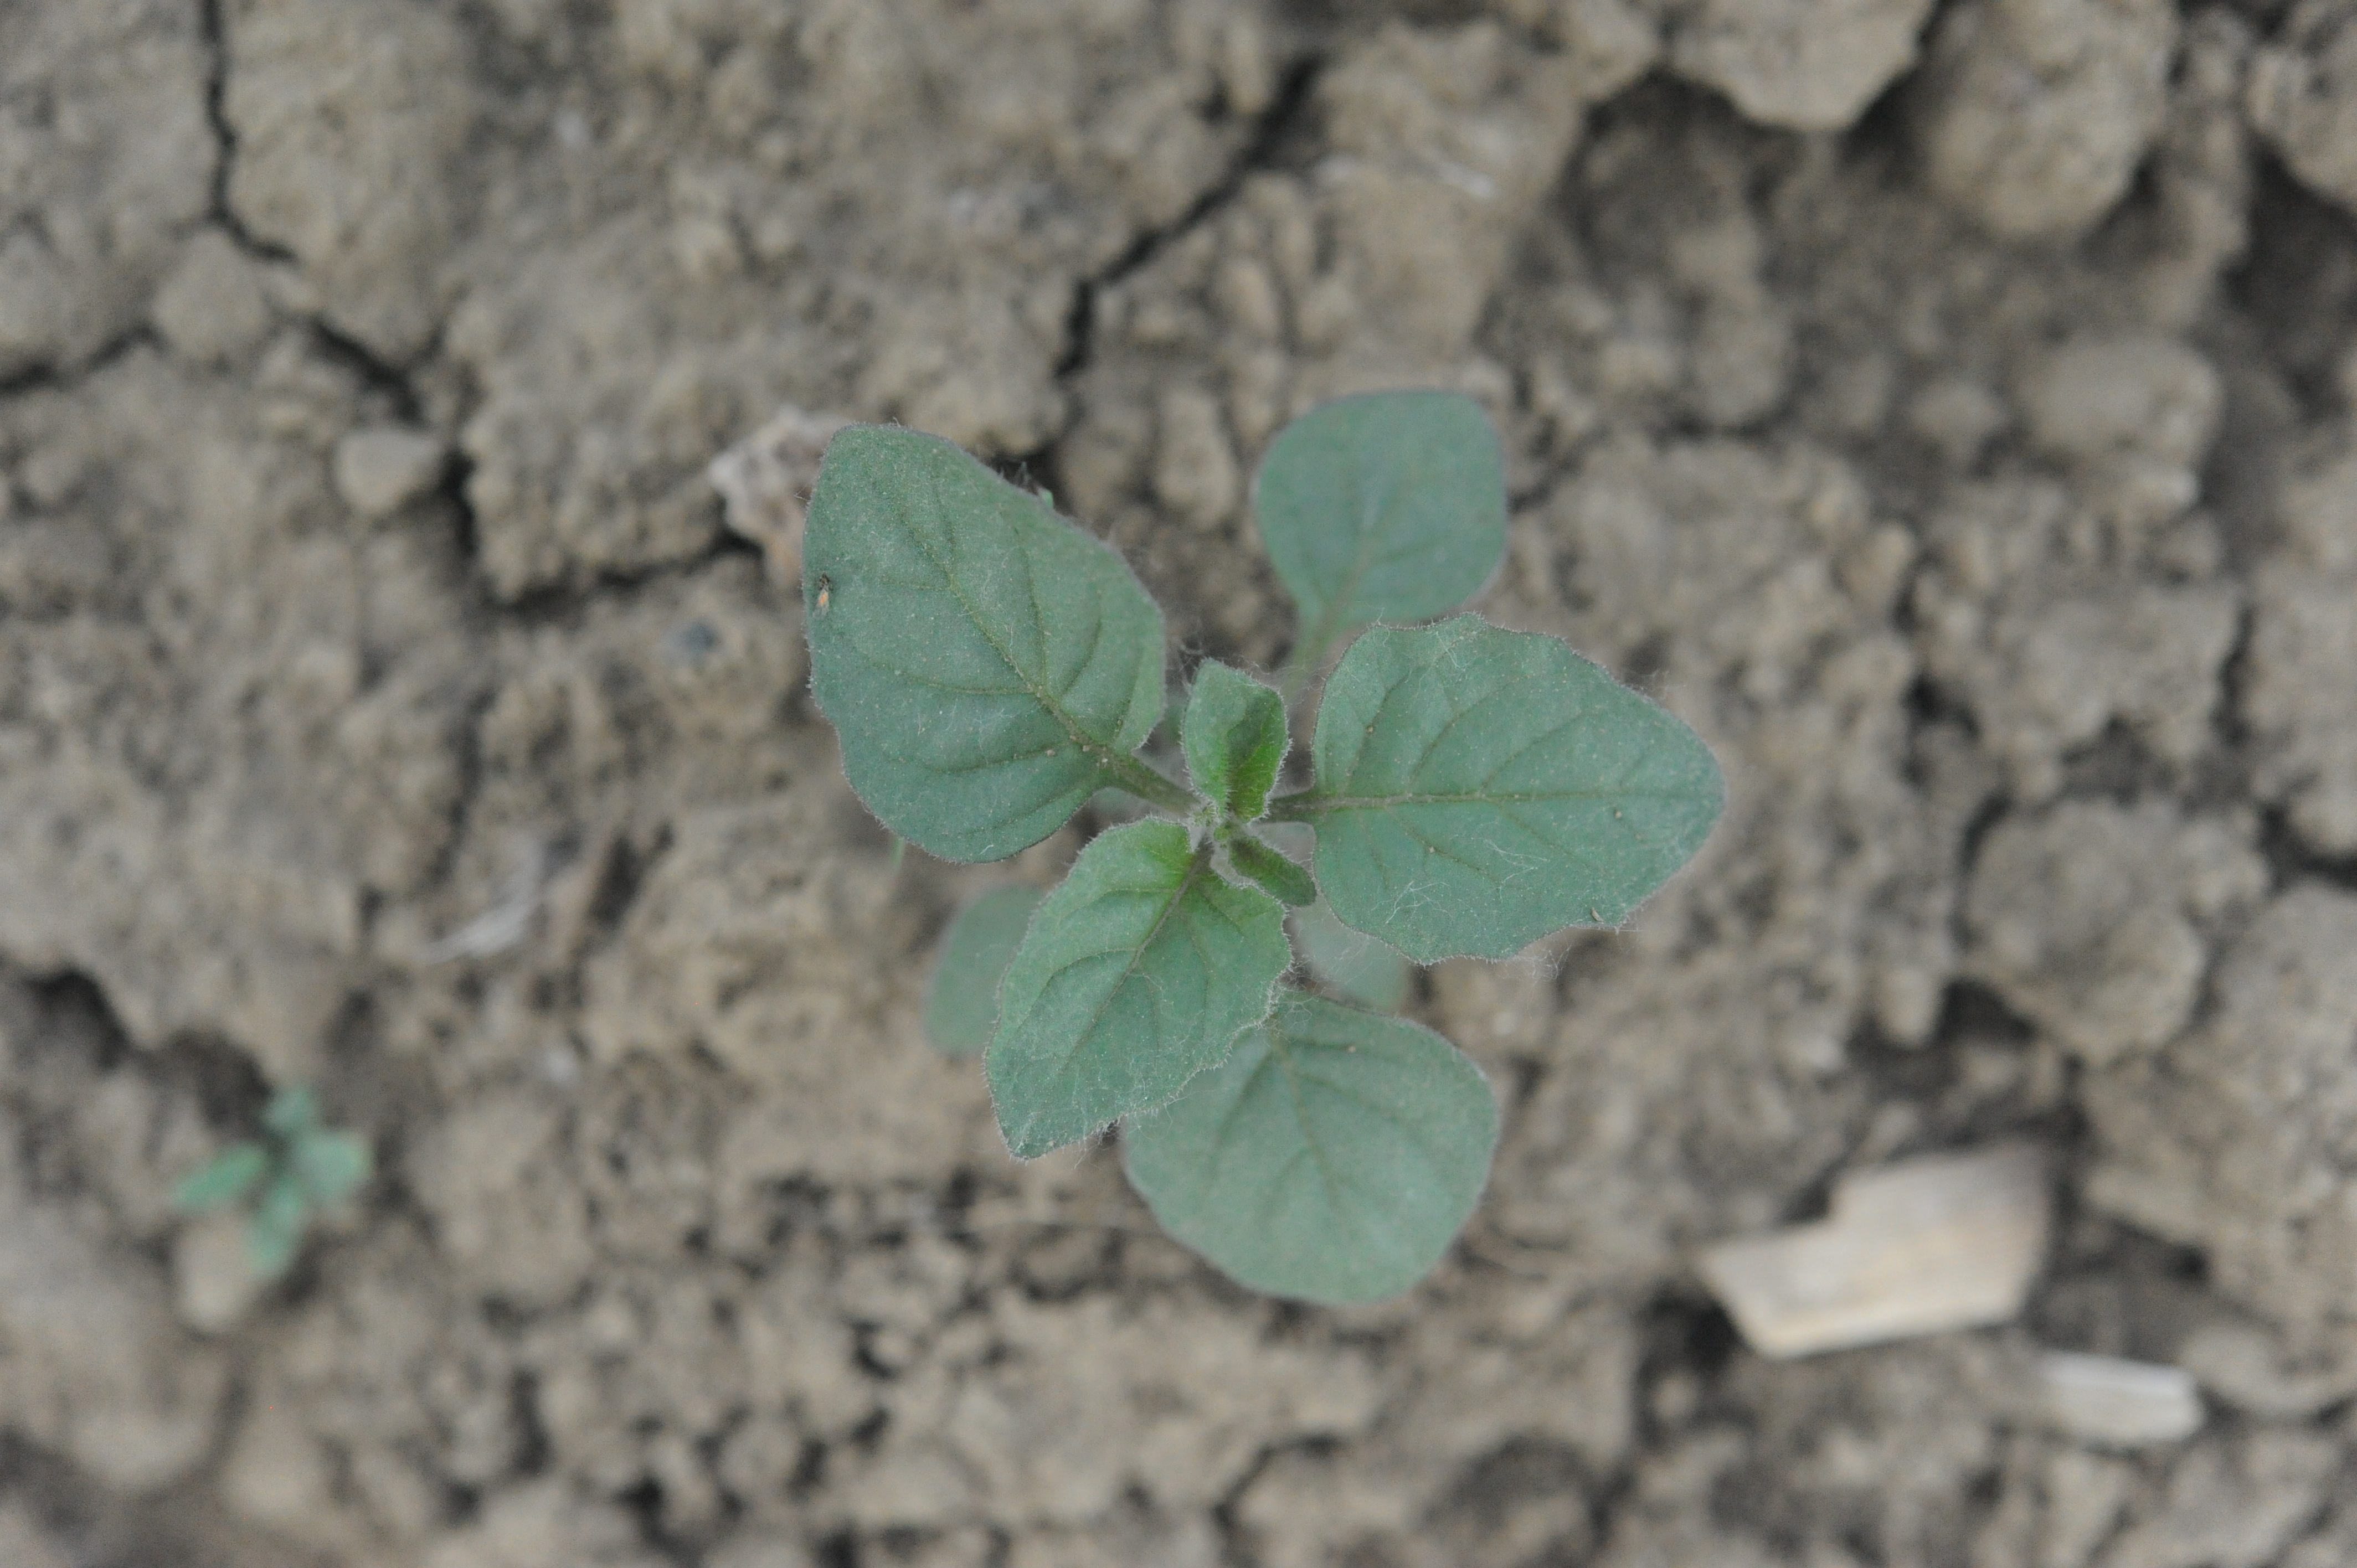
Label: black_nightshade